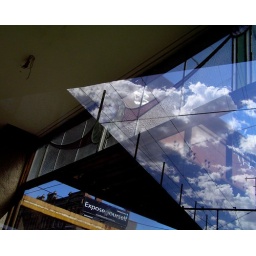
Shop window and railway bridge in Hawthorn Road, Hawthorn.